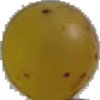
Label: Grape White 3